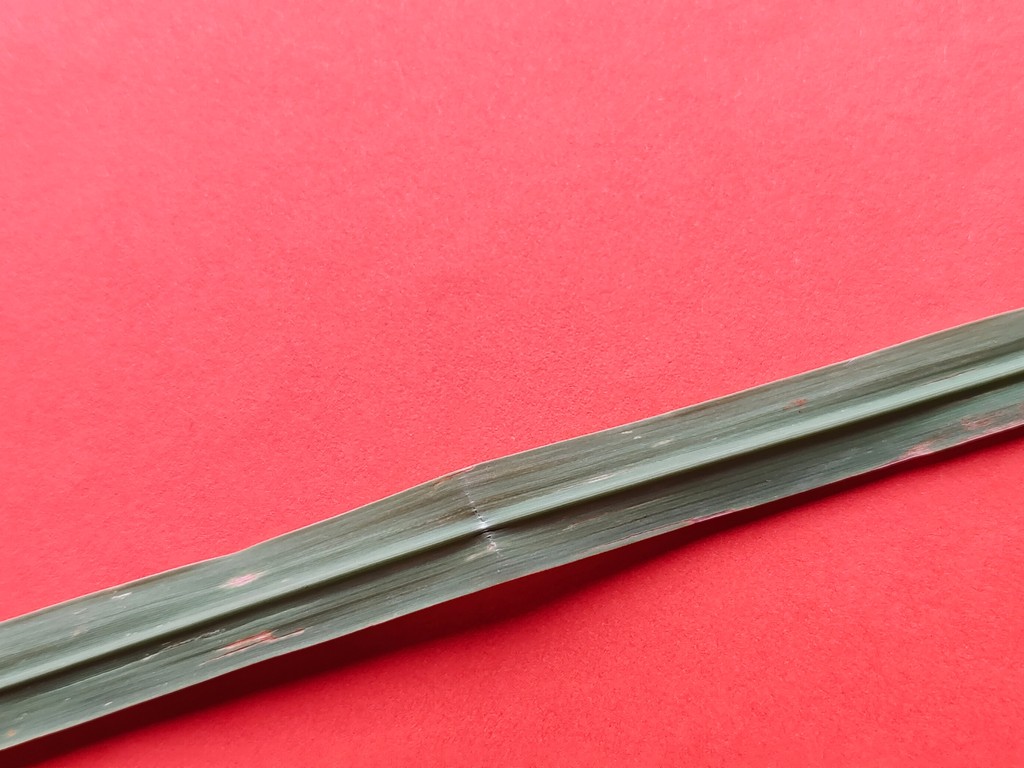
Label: Unhealthy